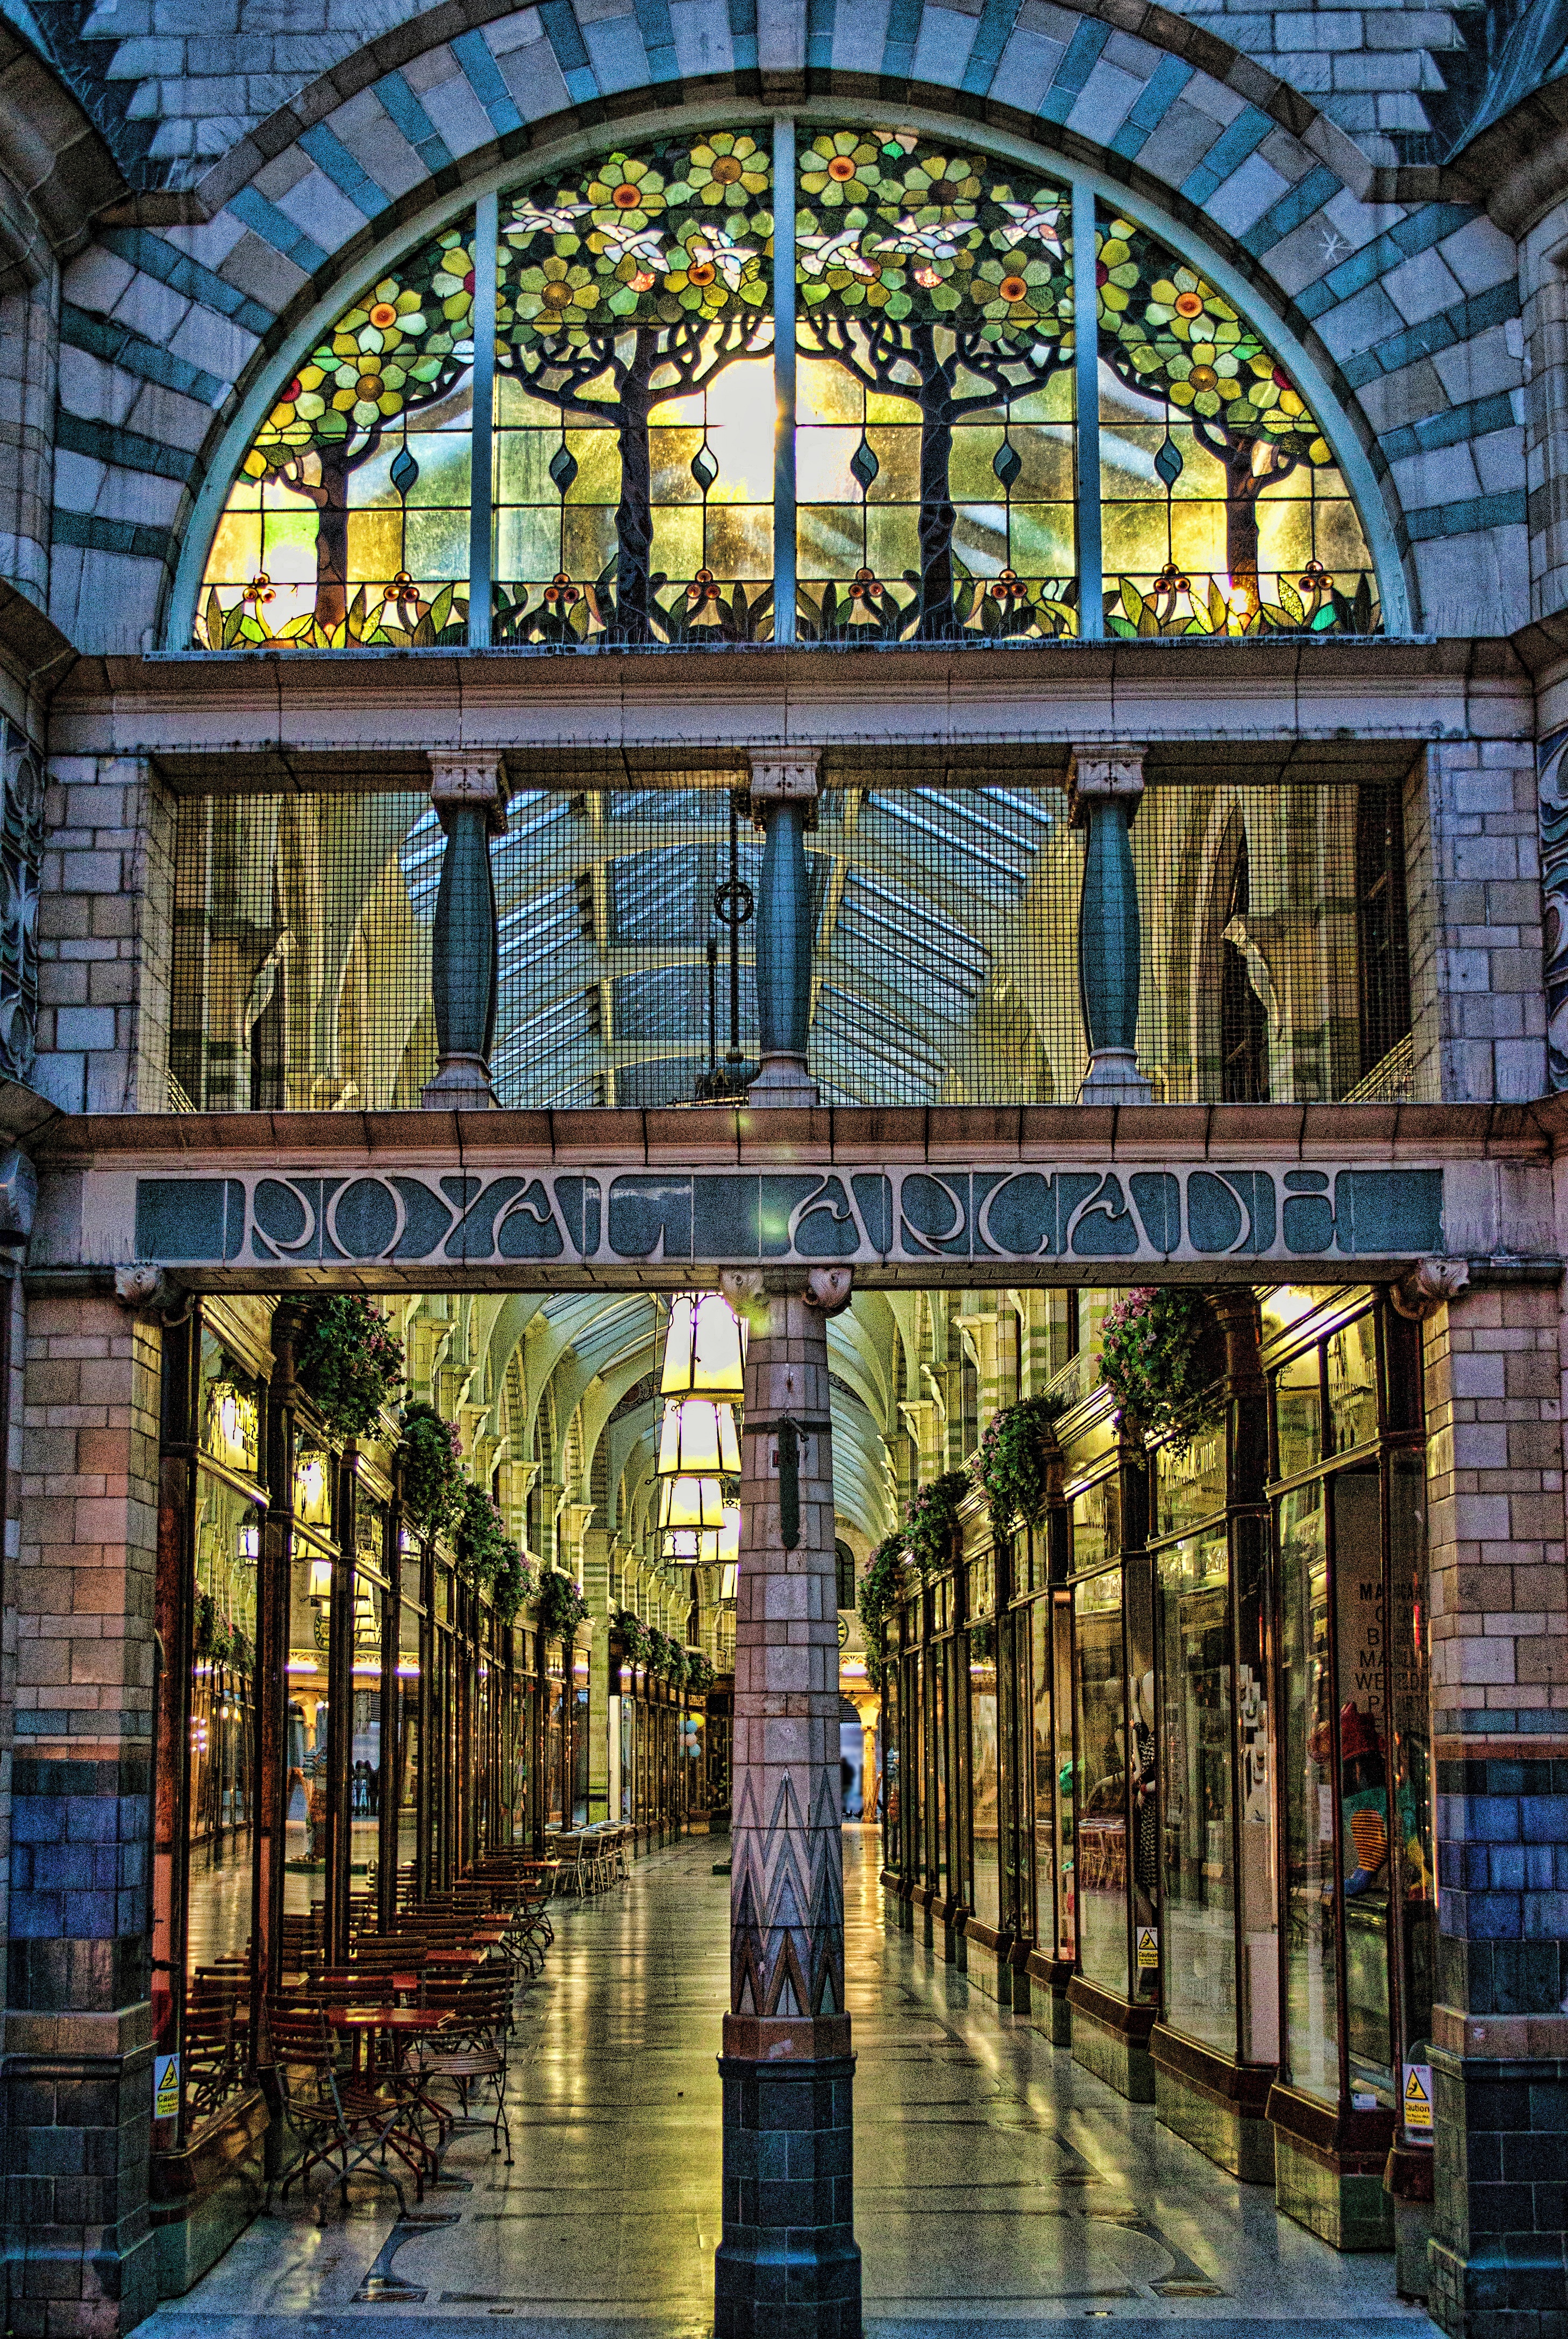
architecture, window, glass, city, cityscape, arch, landmark, facade, historic, waterway, uk, england, l, symmetry, arcade, victorian, metropolis, urban area